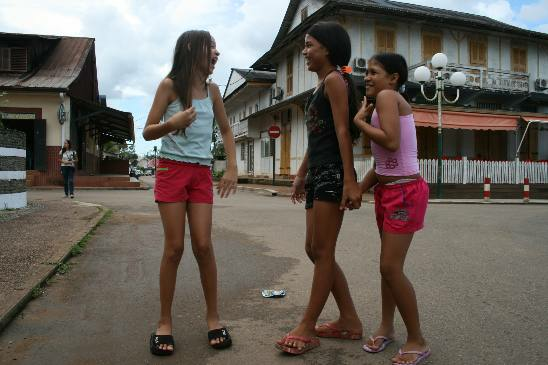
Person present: Yes